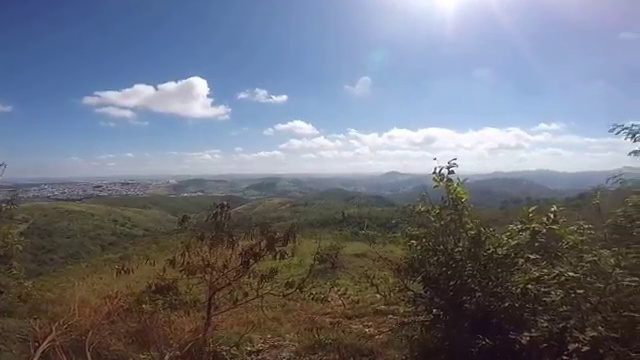
Fire: no
Smoke: no